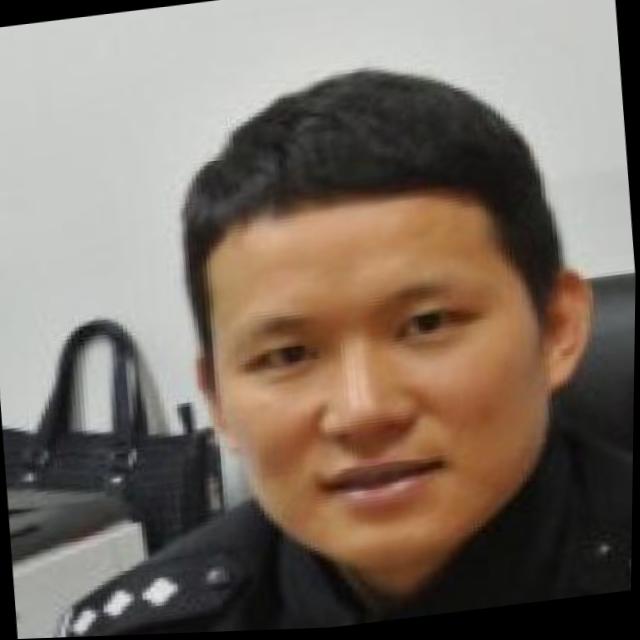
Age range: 21-44